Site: brandenburg
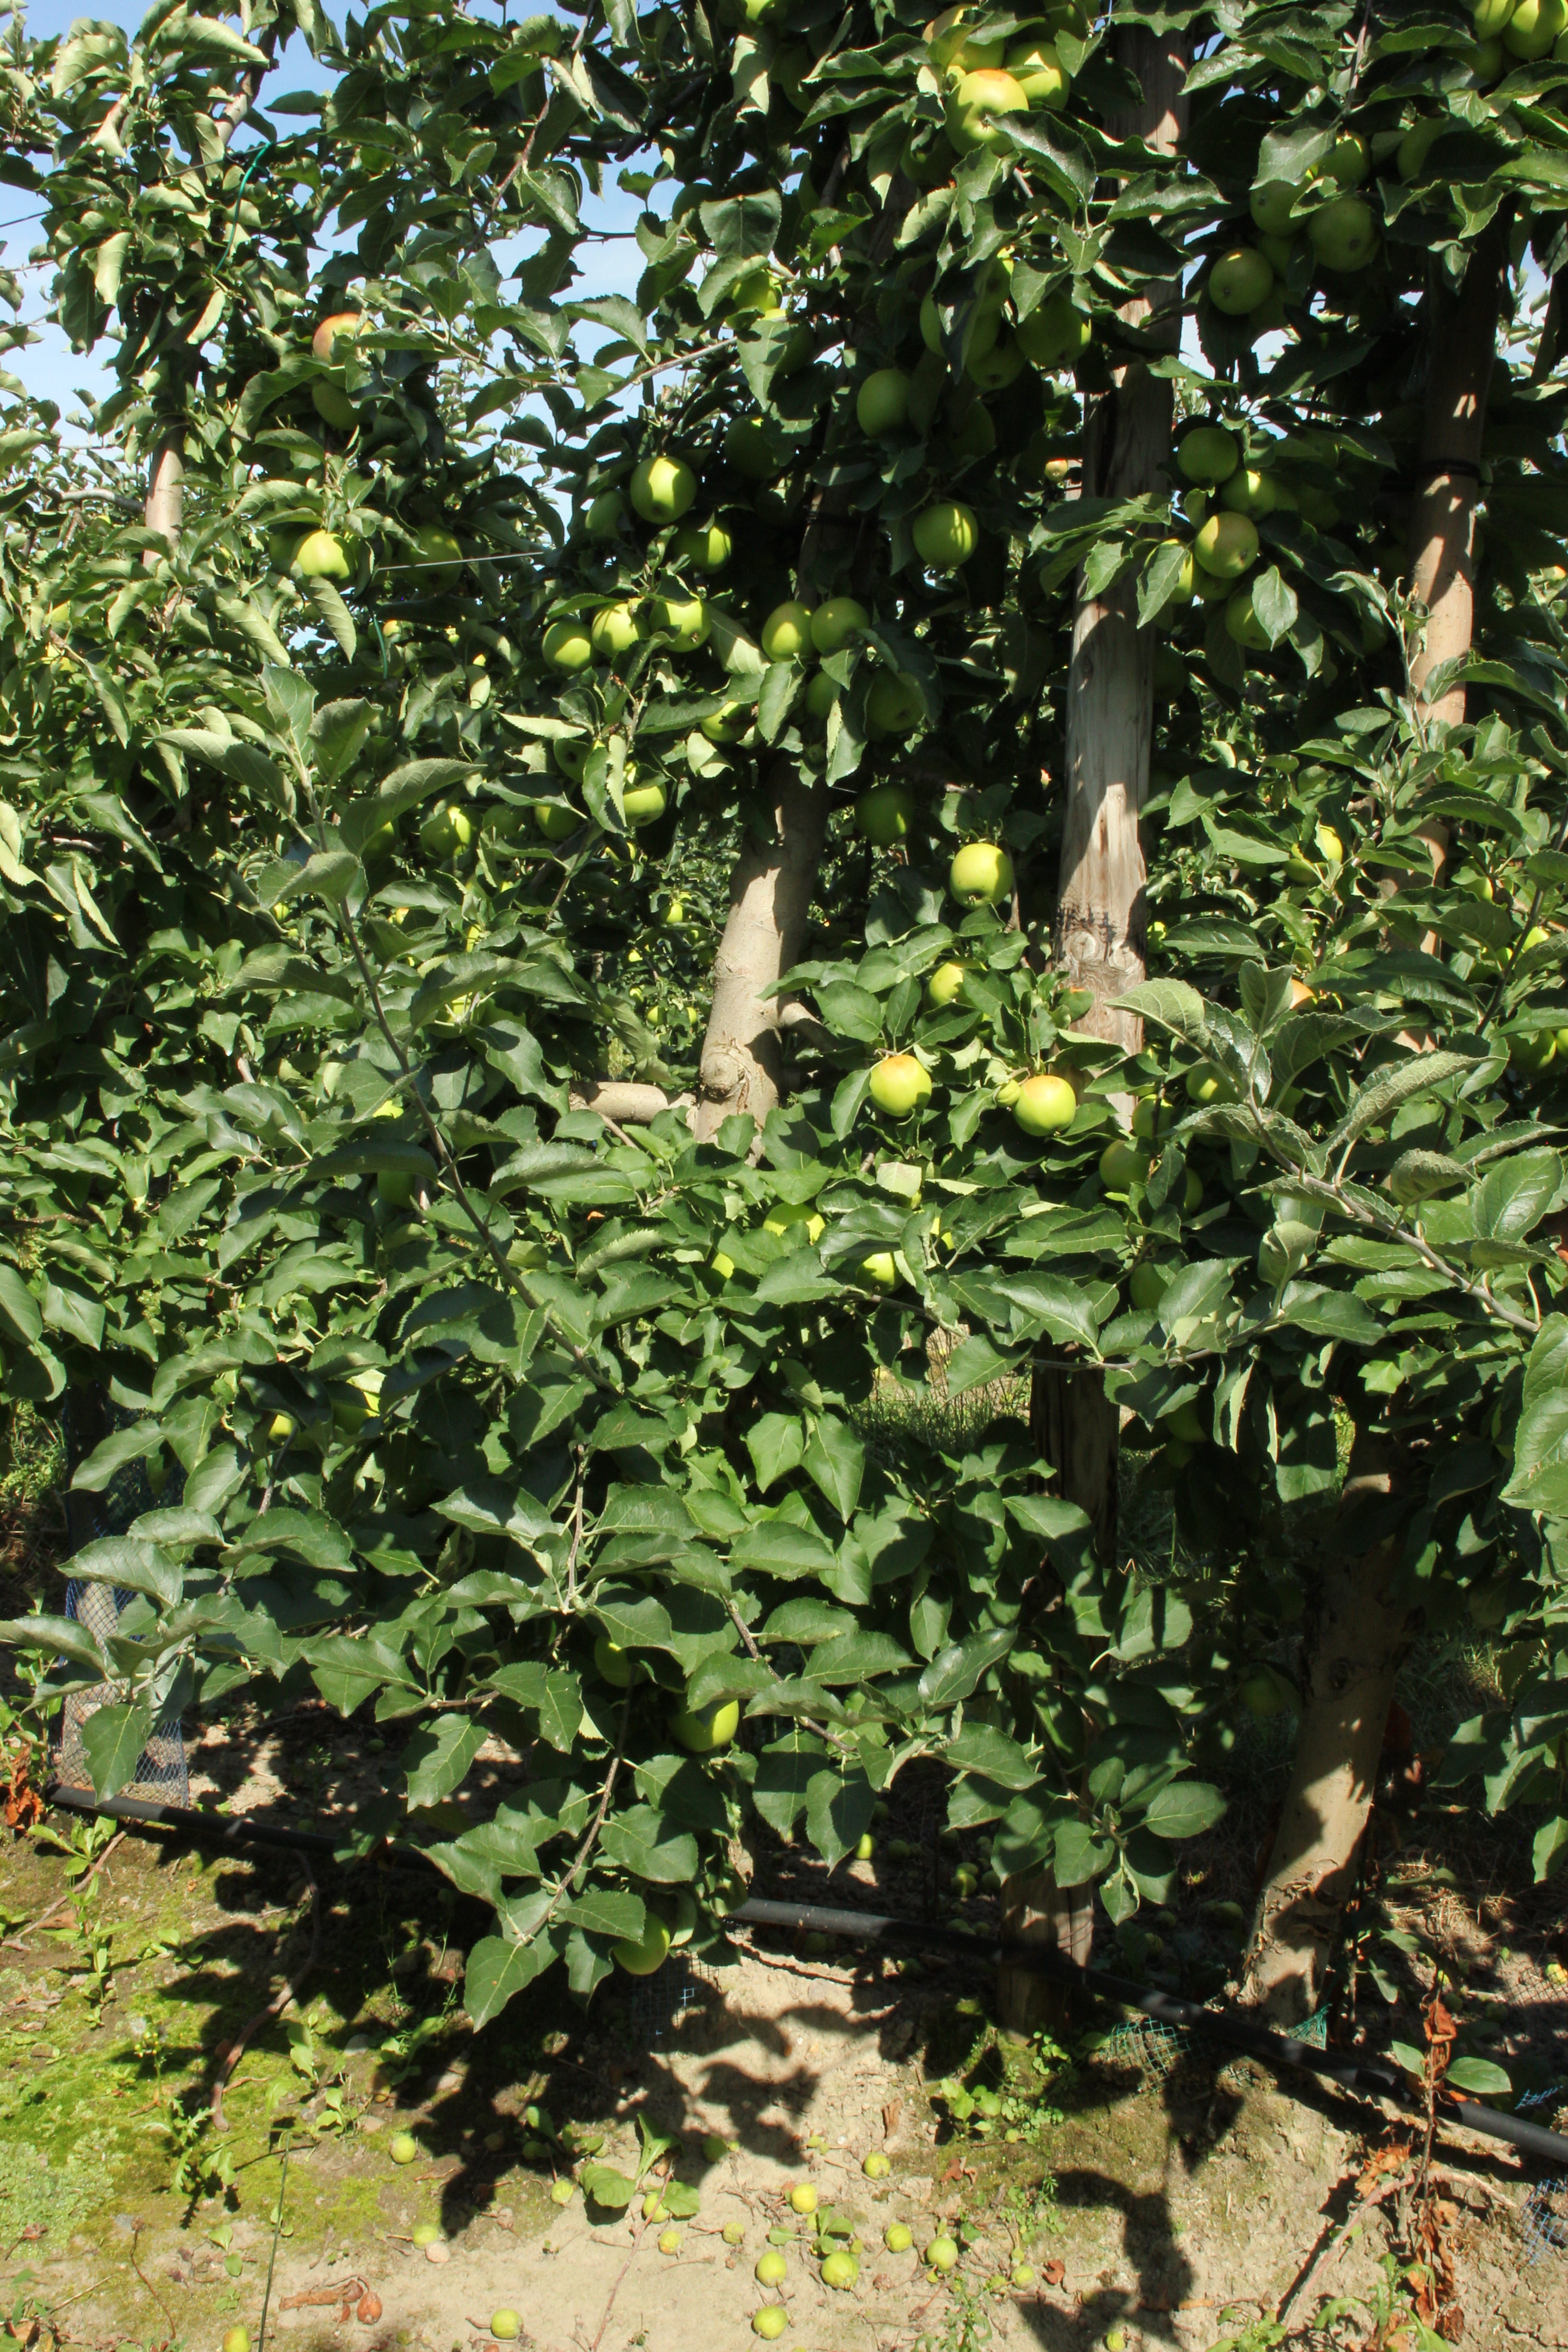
Growth stage (BBCH 77): Development of fruit